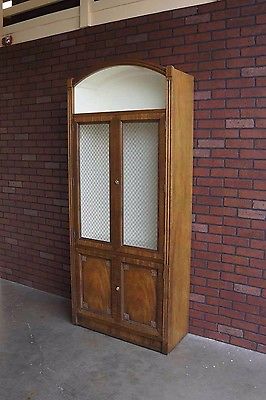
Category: cabinet